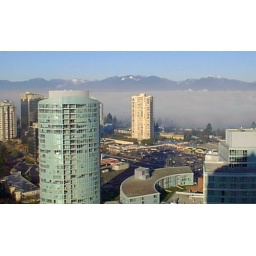
Burnaby Metrotown buildings on a foggy day in December 1999. North Shore mountains in the distance.